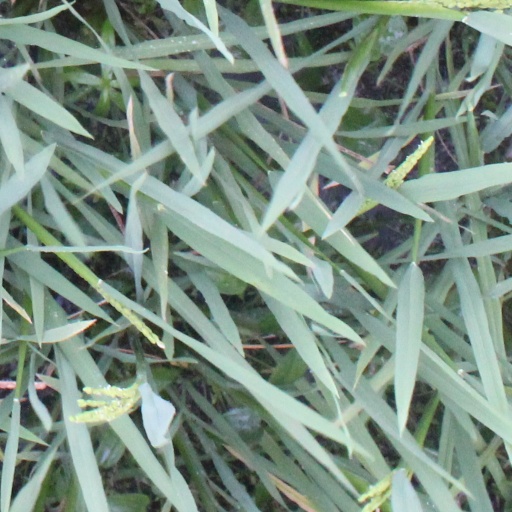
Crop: rice